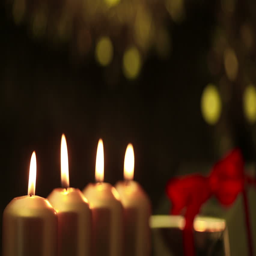
christmas candles burning in a loop on a dark background